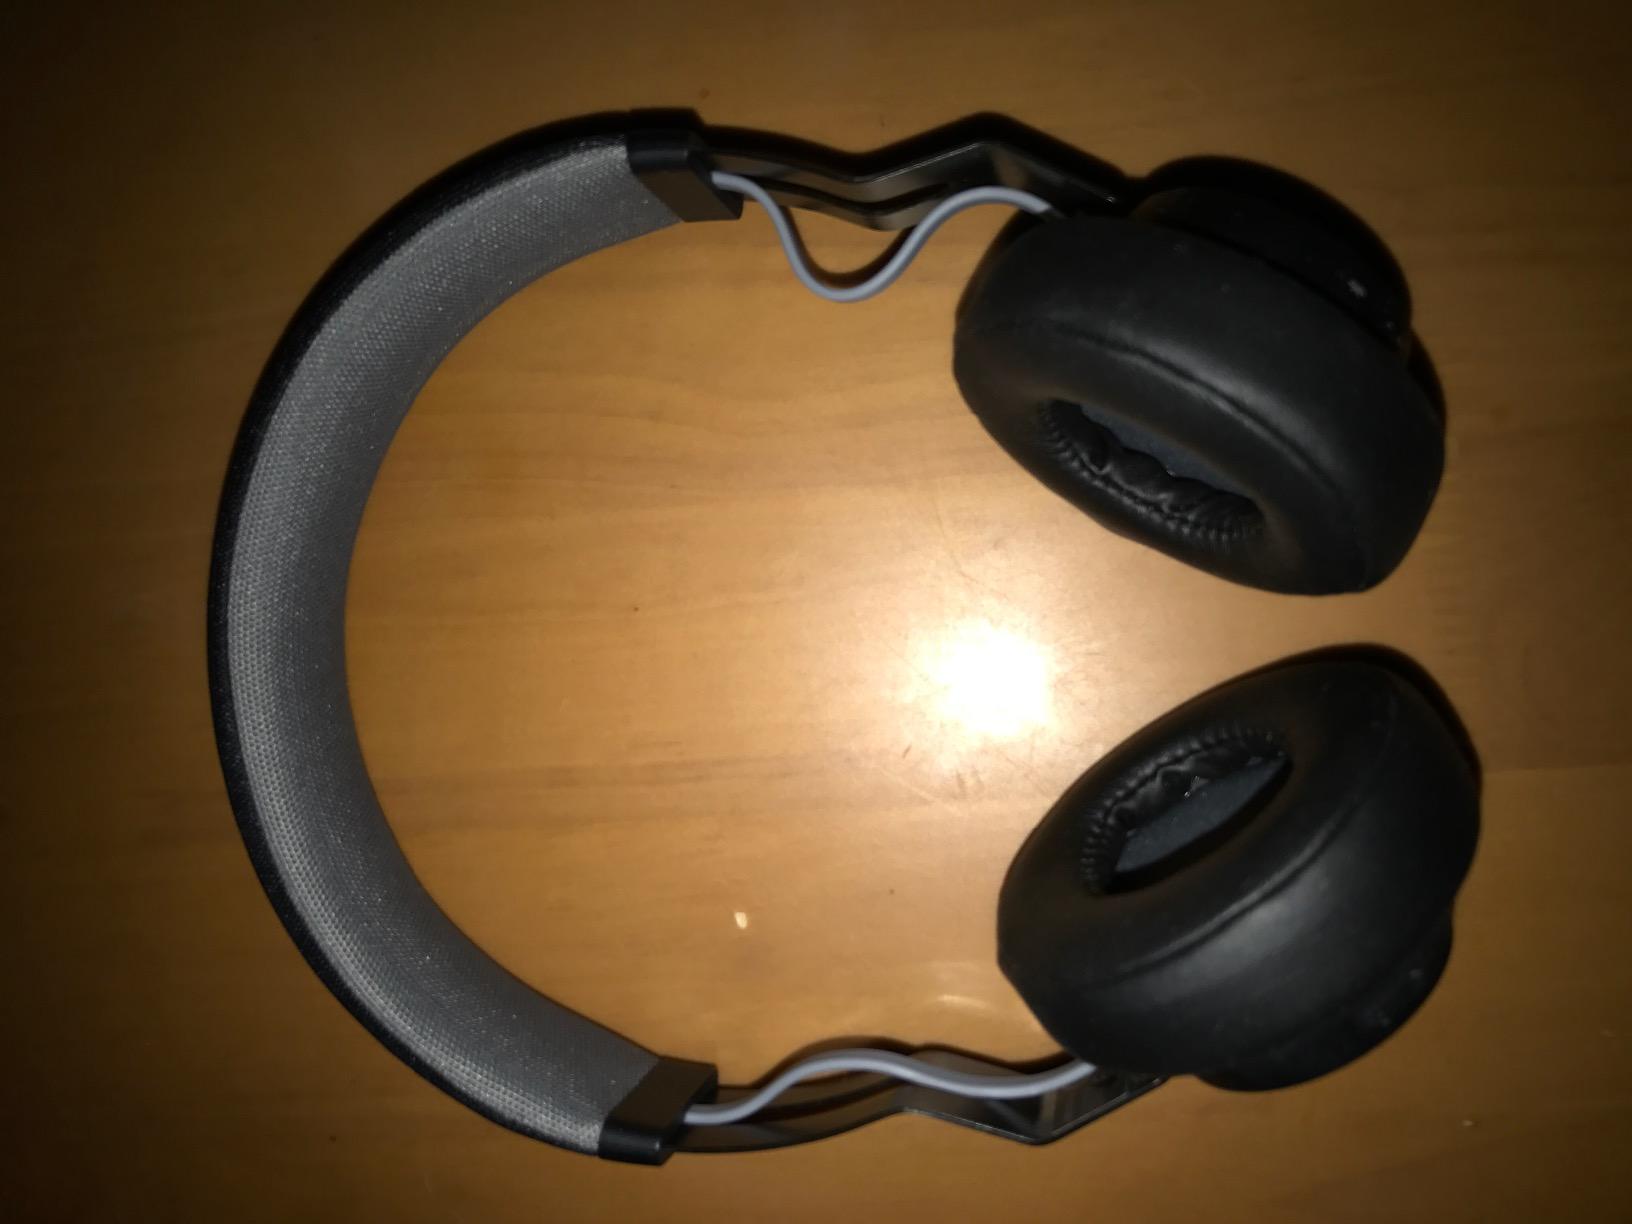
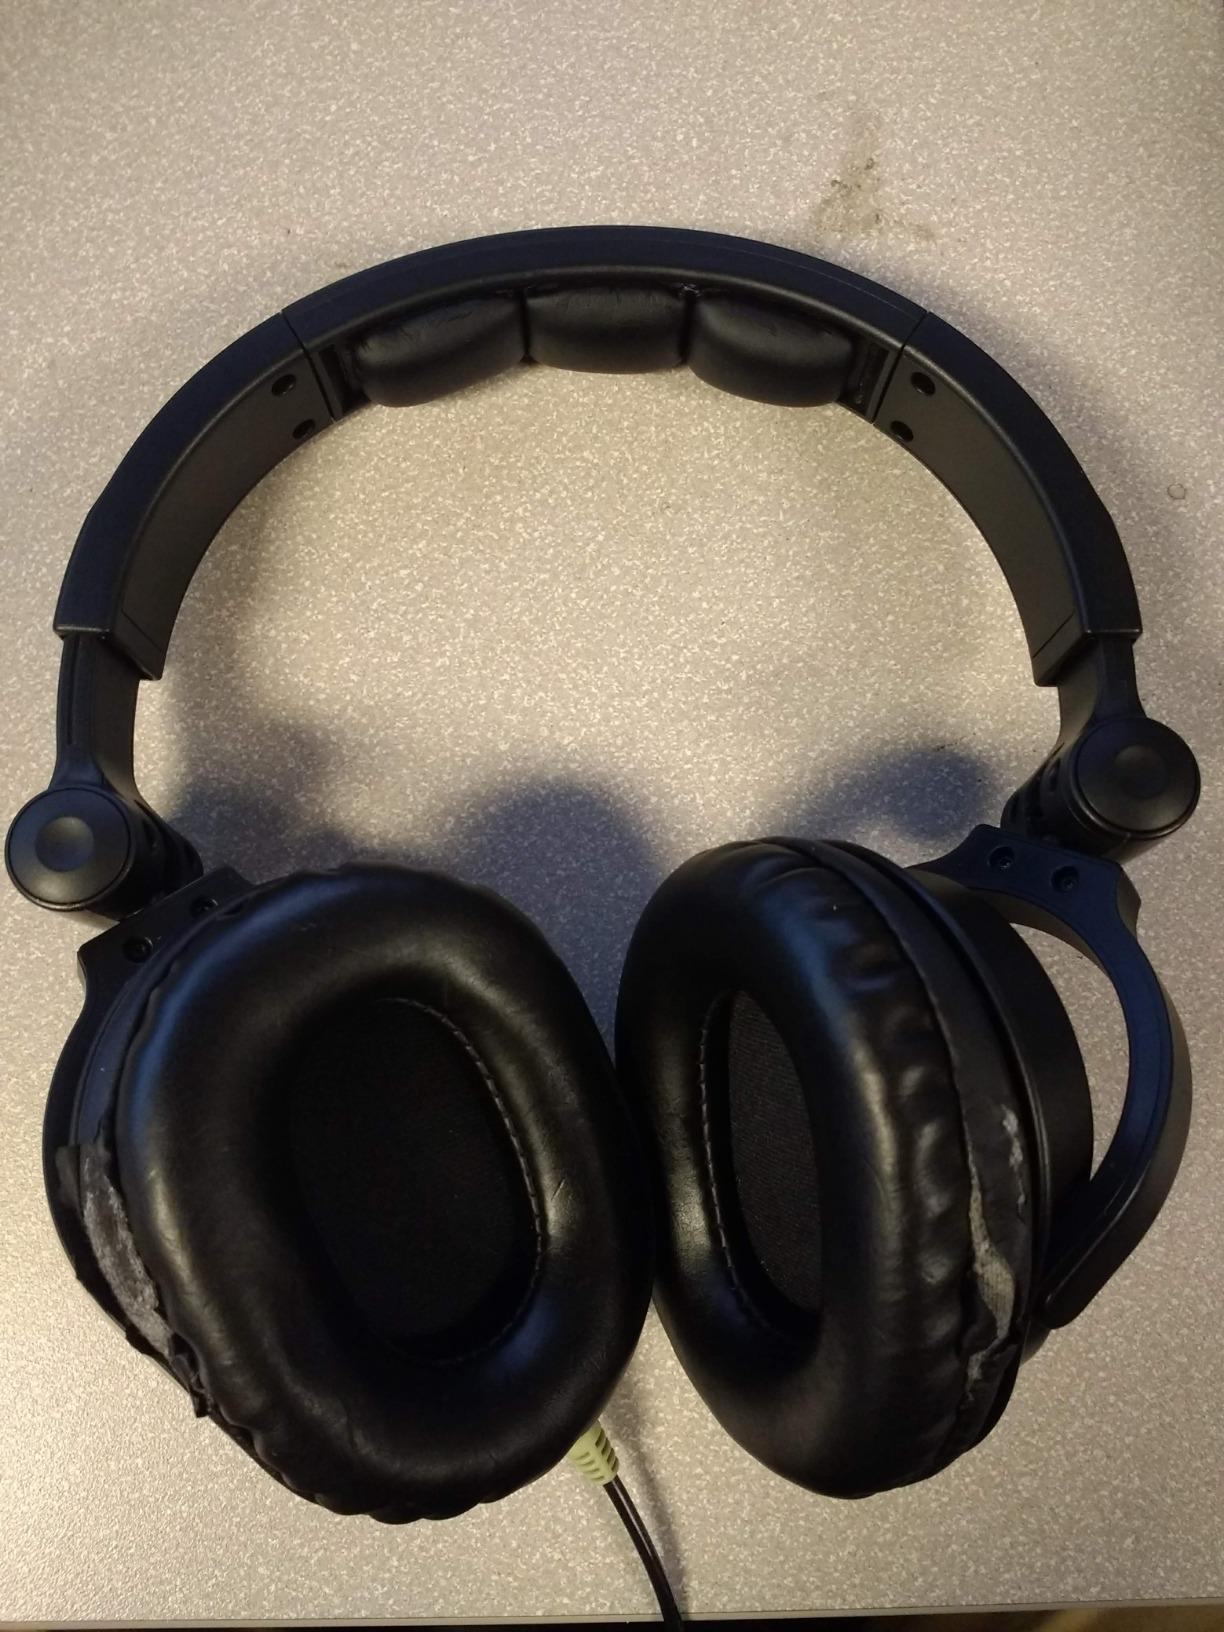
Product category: headphones
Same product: no